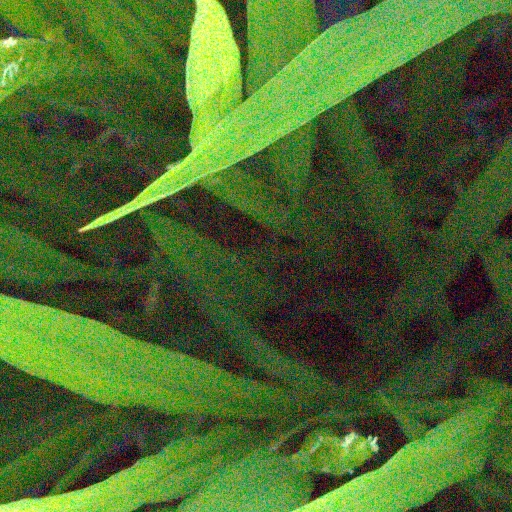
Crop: rice